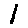
Label: 1